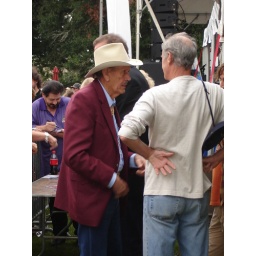
Jimmy C. Newman in red jacket. Jo-el Sonnier in purple shirt in background.